Hermann von François

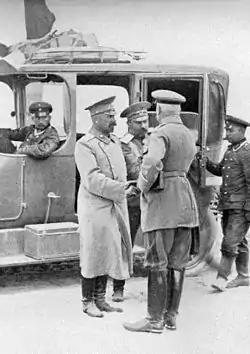
General von François (with his back to the camera) greets General Nikolai Klujev, commander of the Russian XIII Corps, who has been taken prisoner by Francois' troops, following the Battle of Tannenberg

Following that battle and a change of overall commanders (Prittwitz was judged to have lost his nerve by the German High Command), François' corps was transferred by rail to the southwest, to confront the Russian Second Army advancing into southern East Prussia under the command of General Alexander Samsonov. Although not trusted by the new German commanders Paul von Hindenburg and Erich Ludendorff due to his previous disobedience, François played the decisive role in the upcoming Battle of Tannenberg. On 27 August, François attacked the lead elements of Samsonov's army and began to make steady advances into their rear. Ludendorff, fearing a Russian counterattack by Rennenkampf, now ordered him to break off the advance. However, François twice ignored his direct orders and played a decisive role in the following encirclement and defeat of Samsonov's army.